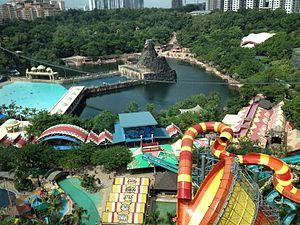
Un parc aquatique est une installation de loisirs et de détente, entièrement ou partiellement couverte et parsemée d'attractions aquatiques telles que des piscines, des piscines à vagues, des plages naturelles ou synthétiques, des jacuzzis, des toboggans aquatiques, des rivières paresseuses, divers brumisateurs ou fontaines. Les parcs aquatiques les plus évolués peuvent aussi proposer de puissantes installations créant des vagues artificielles, permettant de pratiquer diverses pratiques sportives telles que le surf, le bodyboard, des installations éventuelles d'aquagym avec vélos,